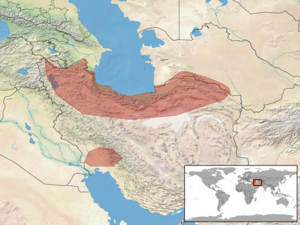
Eirenis medus est une espèce de serpents de la famille des Colubridae.